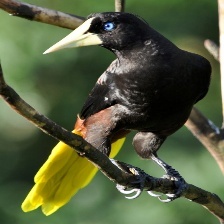
Species: CRESTED OROPENDOLA
Scientific name: PSAROCOLIUS DECUMANUS